Peter Nijkamp

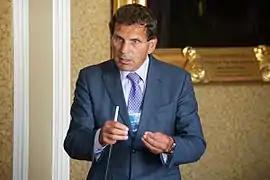
Peter Nijkamp

Peter Nijkamp (born 26 February 1946) is a Dutch economist, Professor of Regional Economics and Economic Geography at the Vrije Universiteit, Amsterdam, the Netherlands, a fellow of the Tinbergen Institute and President of the Governing Board of the Netherlands Research Council (NWO). He is ranked among the top 100 economists in the world according to IDEAS/RePEc, and is by far the most prolific economist. Towards the end of his career at the VU university Nijkamp faced accusations of self-plagiarism and VU-appointed investigators have criticised referencing methods in some of his work.